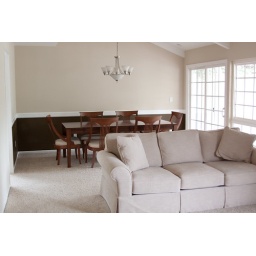
Dining room- we put up the brown chair rail before we moved in